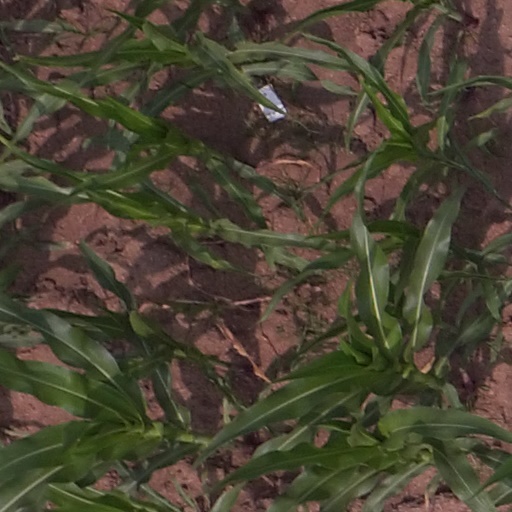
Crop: maize; corn